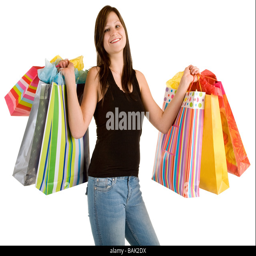
a proud young woman is coming back from a shopping spree